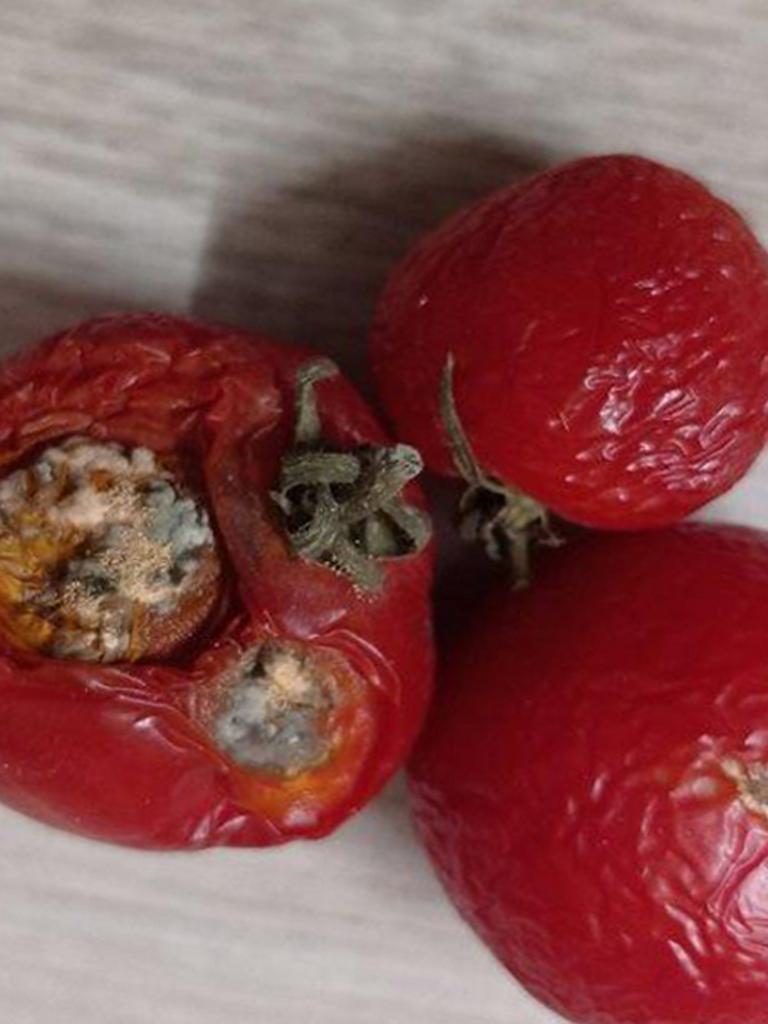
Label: Rotten